Describe the emotion expressed in this image:  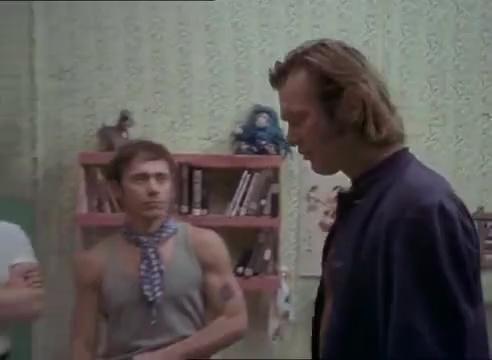
This person displays Fear, valence and arousal with low intensity.